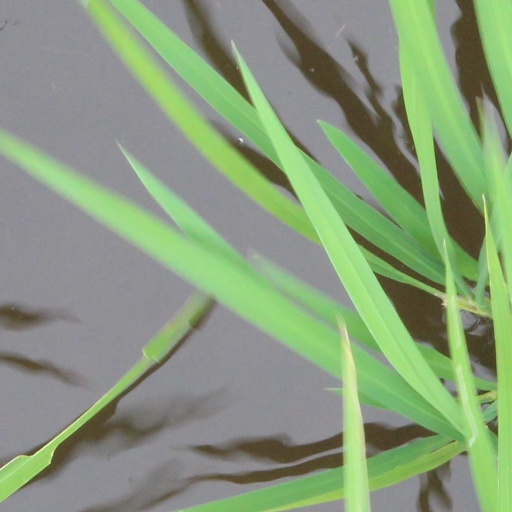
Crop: rice